Donny Gerrard

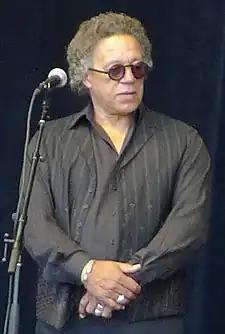
Gerrard at Outside Lands 2011

Donald Bradford Gerrard (March 19, 1946 – February 3, 2022) was a Canadian singer. He was a member of the band Skylark in the early 1970s, and in later years performed and recorded as a baritone backup singer for artists such as Mavis Staples.